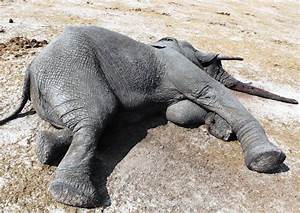
Label: elefante